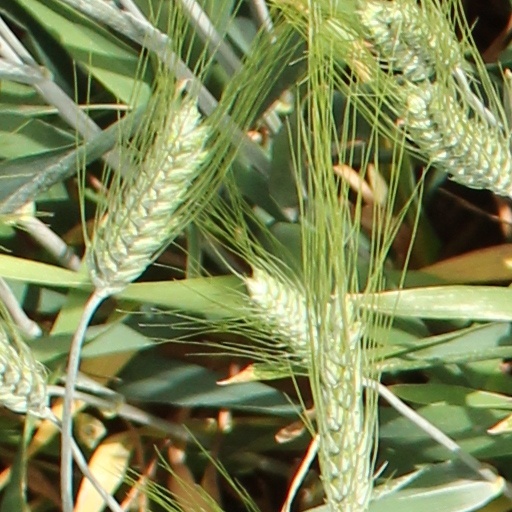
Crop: wheat